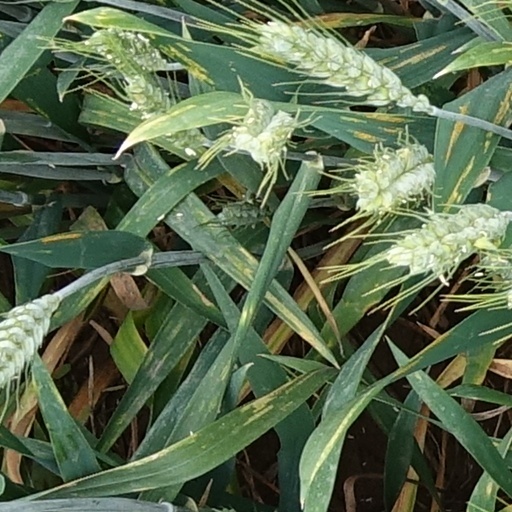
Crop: wheat